Grethe Weiser

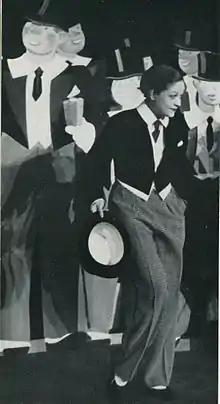
Weise on stage at the Berlin Wintergarten theatre, 1932

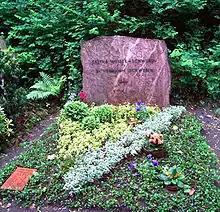
Grave of Grethe Weiser and her husband Dr Hermann Schwerin in Berlin in 2006

Born in Hanover, she spent her childhood in Dresden. She escaped from her dominant and sometimes violent father by marrying a Jewish confectionery manufacturer in 1920. Her only child, a son, was born in 1922. Quite quickly she established herself in the cabaret scene in Berlin, especially after her husband became a leaseholder of a nightclub on the Kurfürstendamm. Her film debut came soon after in 1927.